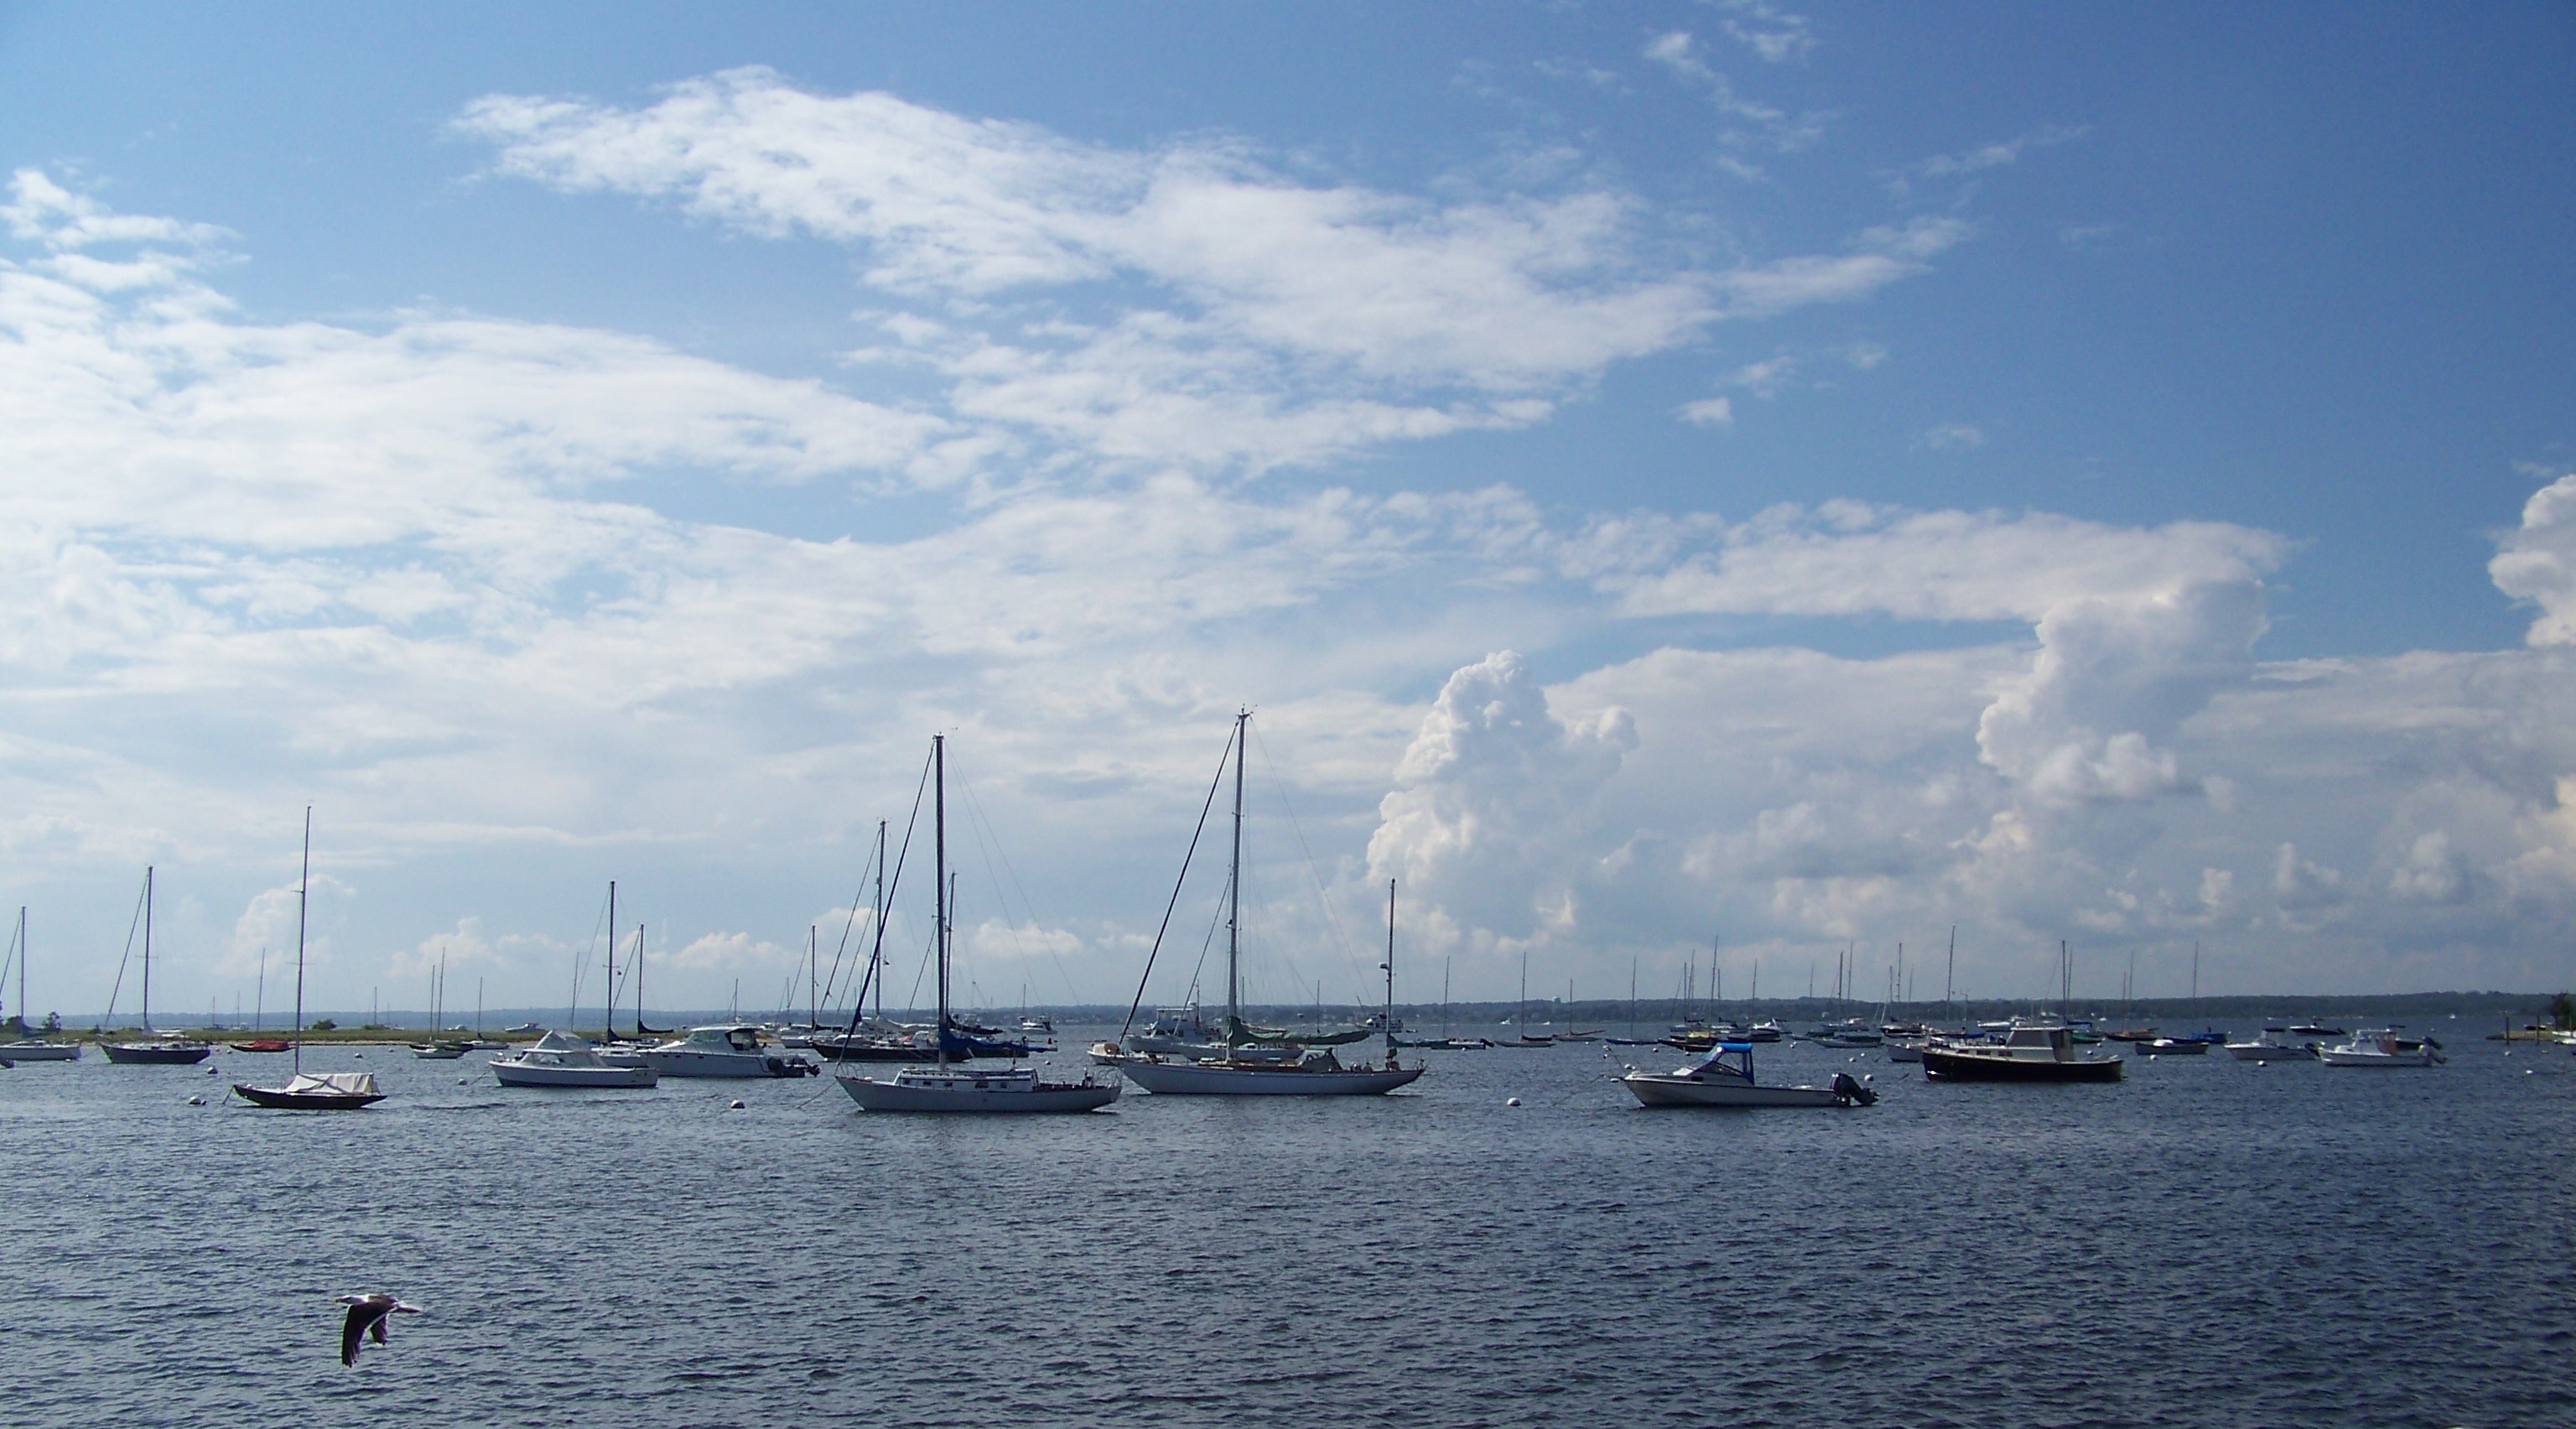
sea, coast, ocean, dock, boat, vehicle, mast, sailing, usa, bay, harbor, marina, sailboat, nautical, boats, ships, sail, anchor, marine, vessels, watercraft, yachts, sailing ship, rhode island